Avial (band)

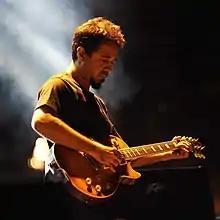
Rex Vijayan performing live in 2019

Rex Vijayan was the guitarist from the progressive rock band Motherjane in Kochi for five years. He met Tony John, then band-member of Jigsaw Puzzle, which also included Anandraj Benjamin Paul and John P. Varkey. Vijayan, Tony John and Naresh Kamath were, for a brief period, part of a dance-music troupe by Daksha Sheth Dance Company in Thiruvananthapuram. John showed Vijayan a version of the song "Nada Nada". He liked its Malayalam lyrics and they decided to perfect it. Avial was formed in 2003 with lead vocalist Anandraj Benjamin Paul, turntablist and backing vocalist Tony John, guitarist Rex Vijayan, bassist Naresh Kamath and drummer Mithun Puthanveetil. The band was named after the south Indian dish "avial", which is traditionally part of Sadya, made with a mixture of various vegetables. Vijayan thought of the name with they representing a combination of various influences with their music, just like how "avial" is a dish blended with assorted ingredients, being the official explanation.